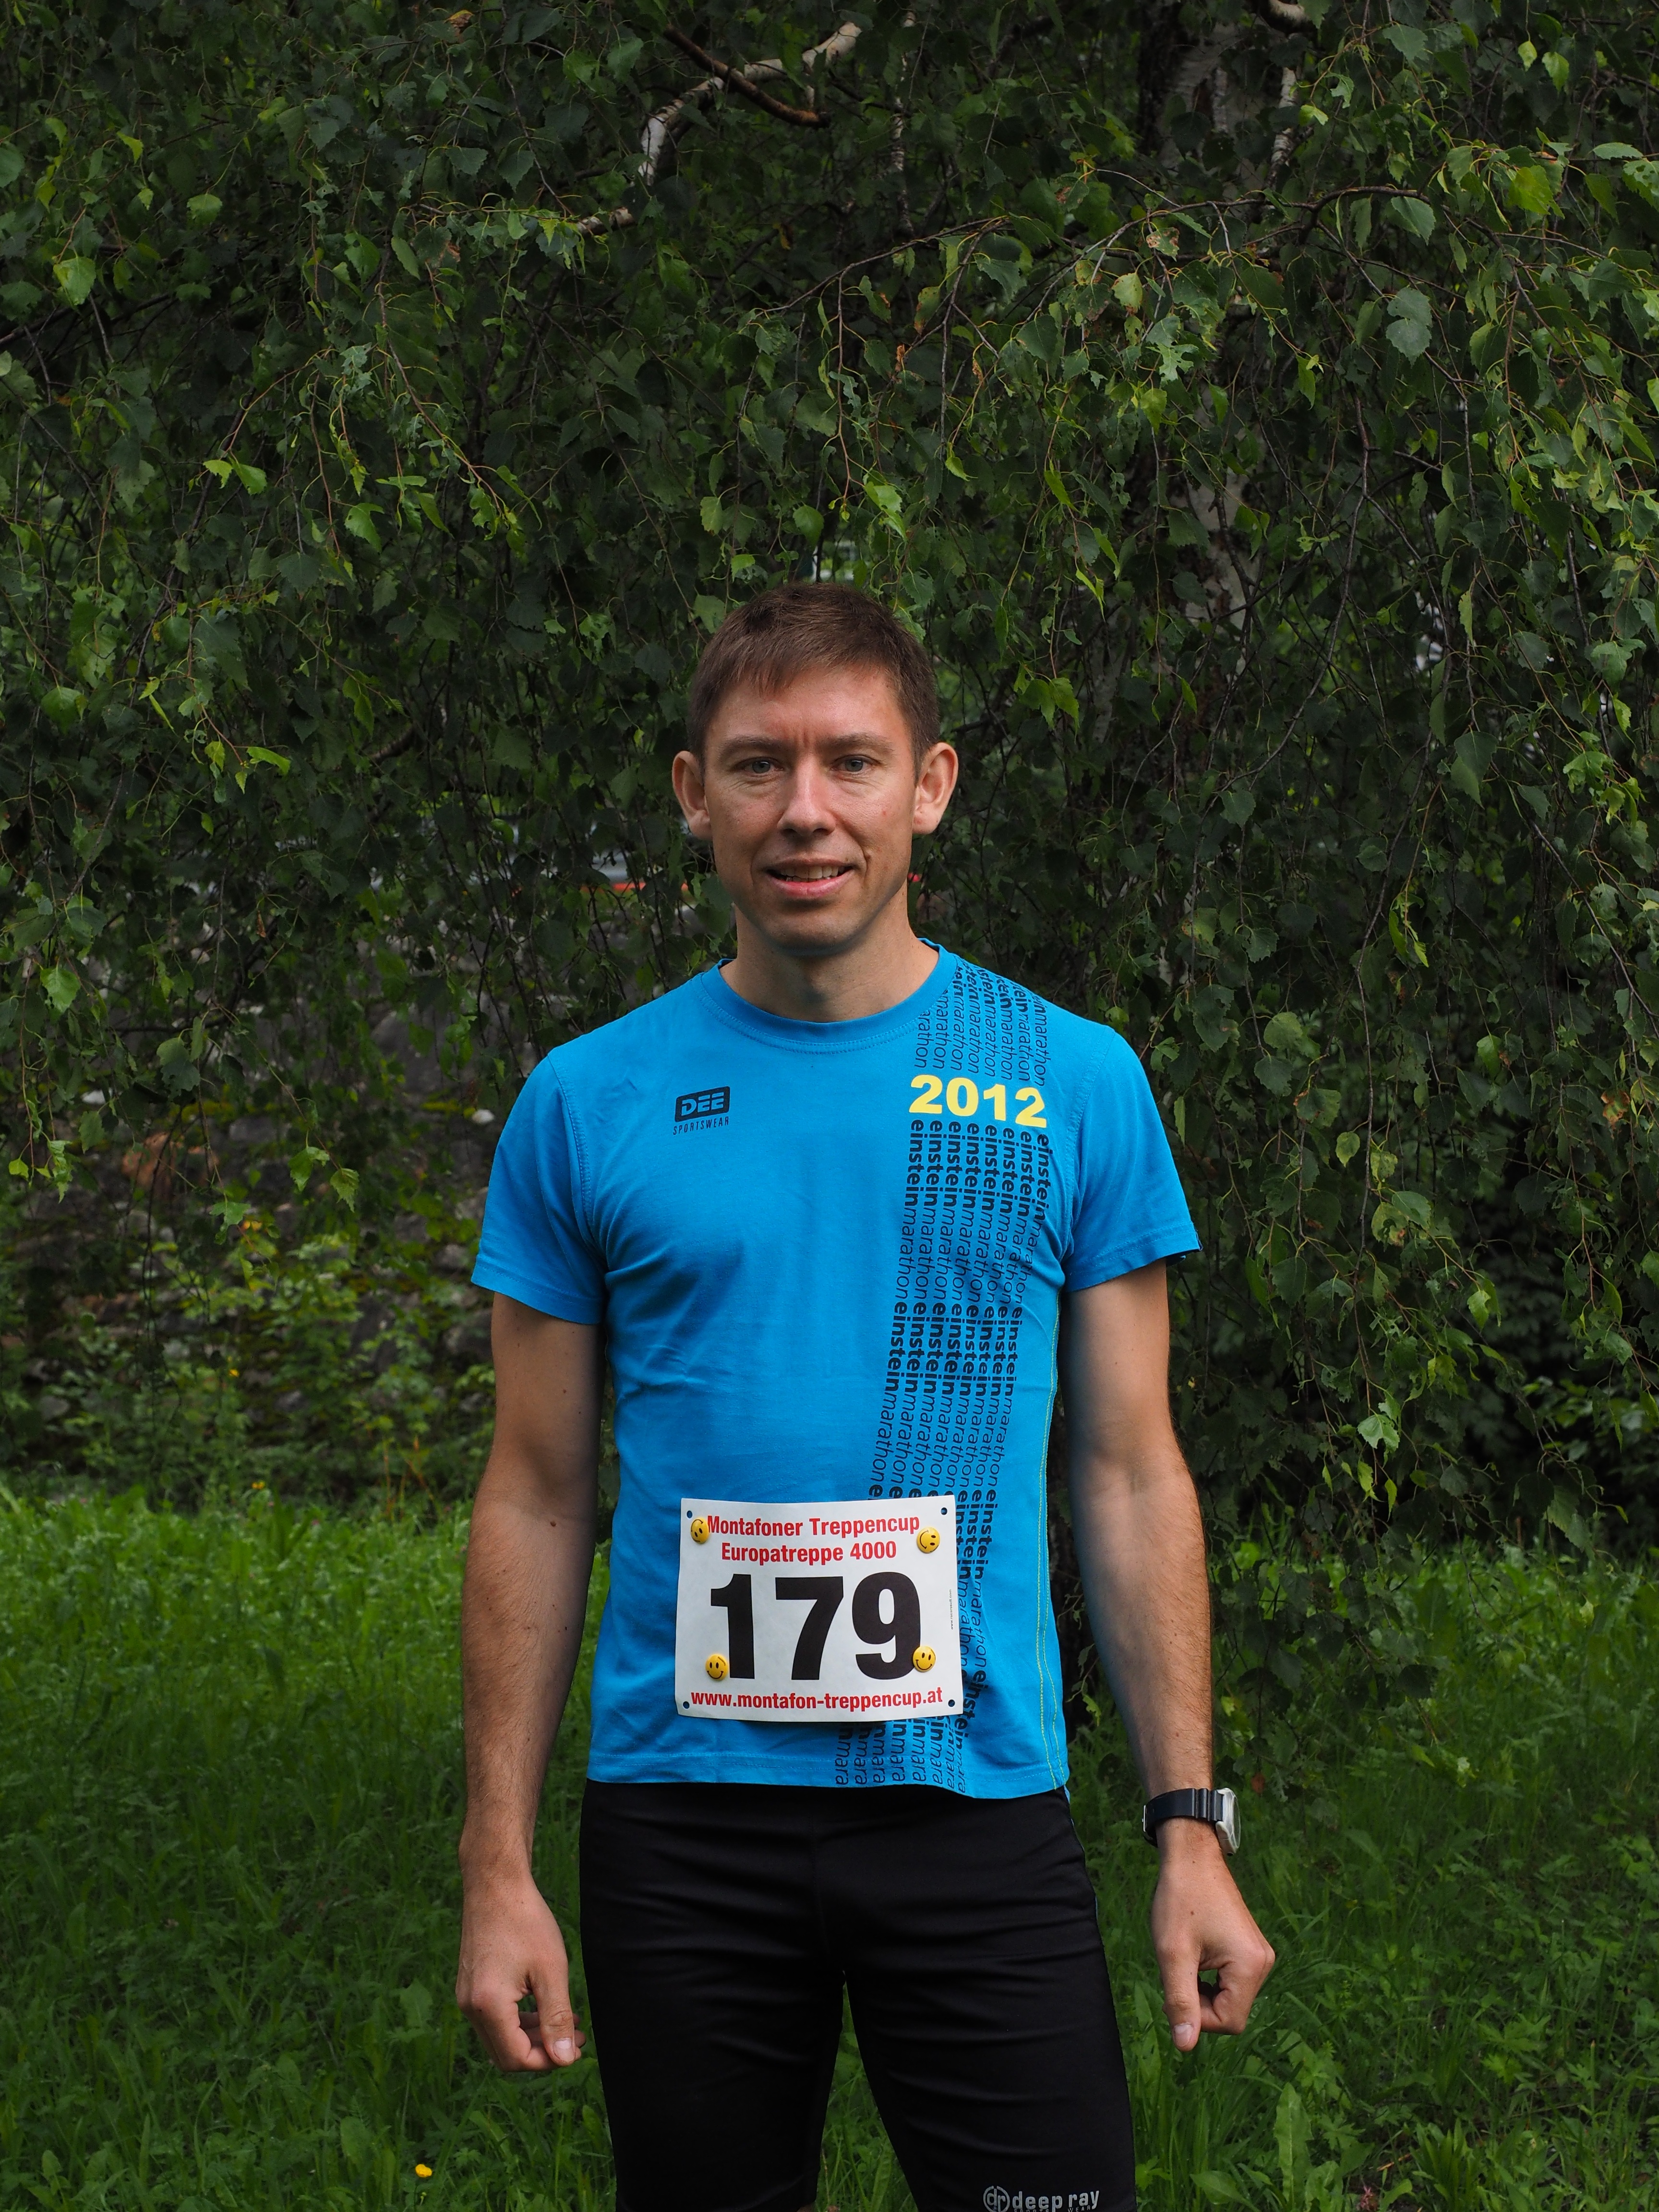
man, person, sport, running, recreation, green, human, jogging, jogger, leisure, healthy, muscle, activity, race, sporty, sports, runners, fit, endurance, active, trained, physical exercise, outdoor recreation, human action, endurance sports, ultramarathon, duathlon